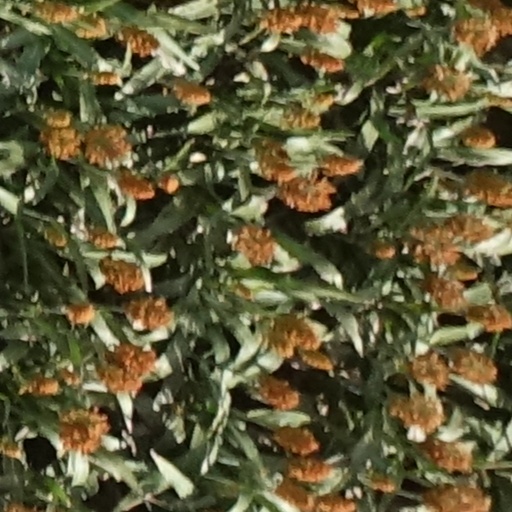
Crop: sorghum